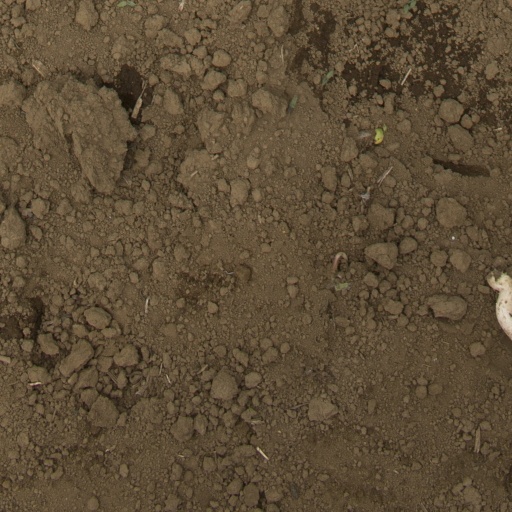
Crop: Jerusalem artichoke